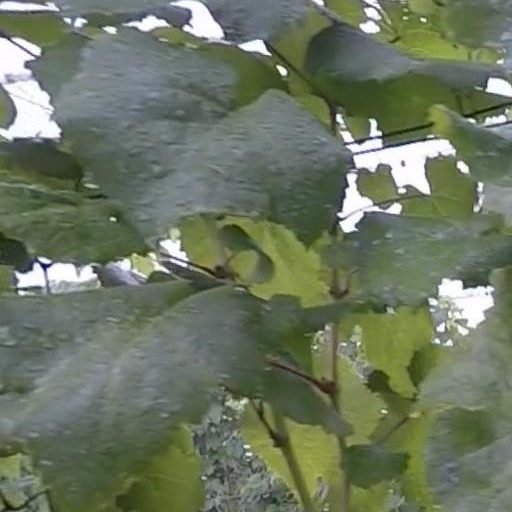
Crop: grape